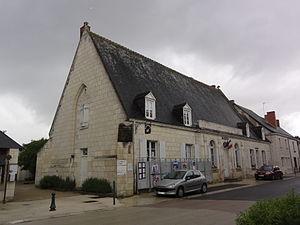
Sainte-Catherine-de-Fierbois (Indre-et-Loire) Mairie This building is inscrit au titre des Monuments Historiques. It is indexed in the Base Mérimée, a database of architectural heritage maintained by the French Ministry of Culture,
Sainte-Catherine-de-Fierbois est une commune française du département d'Indre-et-Loire, en région Centre-Val de Loire.
Une aumônerie, ou maison de l'aumône, ou tout simplement aumône, est un édifice abritant les services d'une charge ecclésiastique du même nom exercée par un aumônier ou le bâtiment d'une abbaye destiné à la distribution de l'aumône. Nombreuses à être implantées du XIIᵉ au XVIIᵉ siècle auprès des abbayes, des églises ou des fiefs laïques dans des bâtiments indépendants qui ont reçu d'autres fonctions par la suite, elles sont désormais installées entre les murs des institutions auprès desquelles les services de la charge ecclésiastique sont organisés. Des bâtiments disparus il subsiste des toponymes tels que des noms de rues ou de lieux-dits.
Cet article recense une partie des monuments historiques d'Indre-et-Loire, en France.